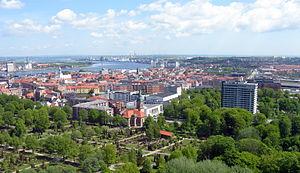
Aalborg ou Ålborg est une ville du Danemark située dans le Jutland. En janvier 2014, la ville compte 139 016 habitants et est la troisième ville la plus peuplée du pays. Elle est le chef-lieu de la commune homonyme, de la région du Jutland du Nord. Avec 215 312 habitants, la commune d'Aalborg est la troisième plus grande aire urbaine du Danemark, après celles de Copenhague et Aarhus. La ville est située au Nord du pays, à 64 kilomètres au sud de Frederikshavn et 118 km au nord de Aarhus.